East Boston

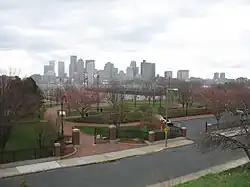
Piers Park with the downtown Boston skyline in the distance

During World War I, areas of East Boston served as an internment camp for Germans taken off of ships. Period images show small unfenced buildings and tiny gardens built by the internees, leading right up to the water's edge. In 1919, moves were undertaken to formalize these facilities. Originally officials planned to use one of the Harbor Islands to replace their rented quarters on Long Wharf, but this plan was abandoned for a site on Marginal Street, directly on the East Boston wharves. Construction began in late 1919 on the East Boston Immigration Station, which served as Boston's first purpose-built immigration station. The East Boston Immigration Station operated from 1920 to 1954 as the region's immigration hub. In 2011, the Immigration Station was torn down.